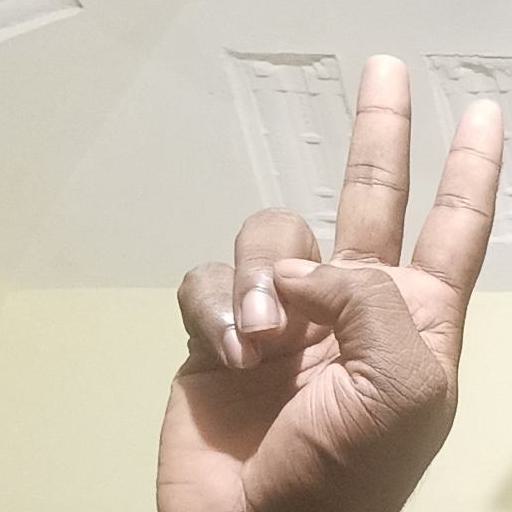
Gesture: peace